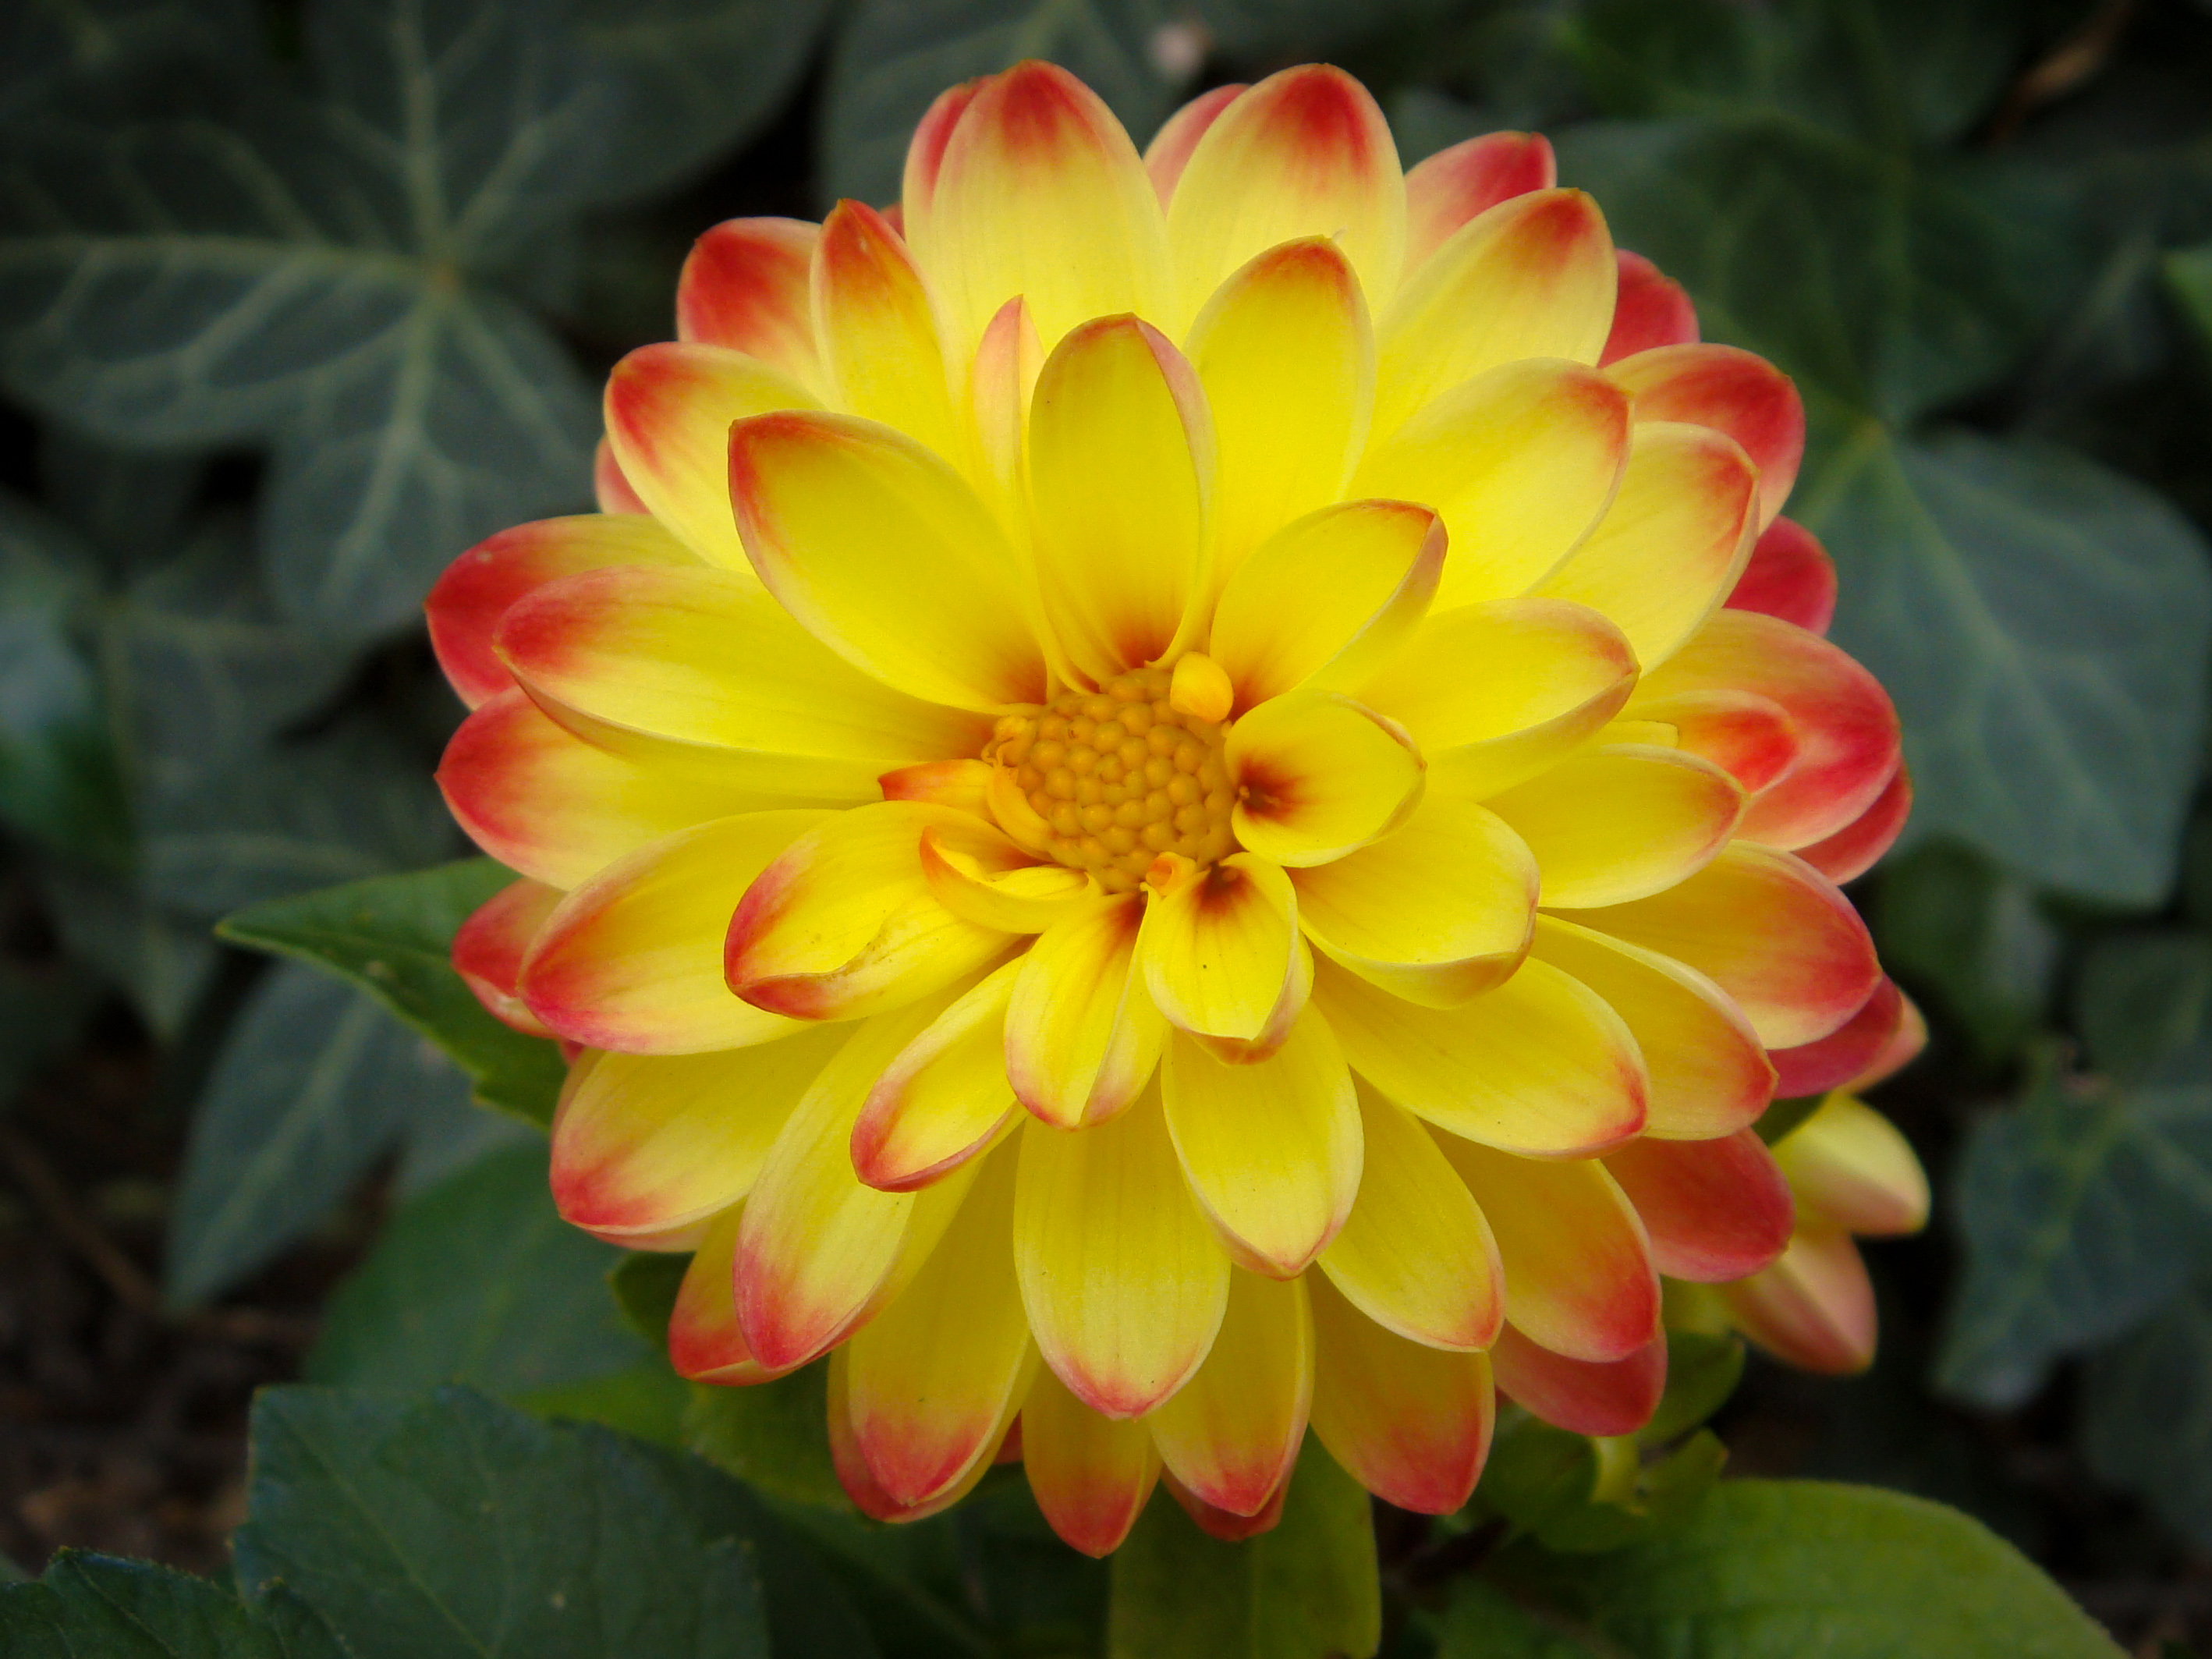
plant, flower, petal, red, macro, botany, yellow, flora, dahlia, petals, macro photography, flowering plant, daisy family, annual plant, land plant